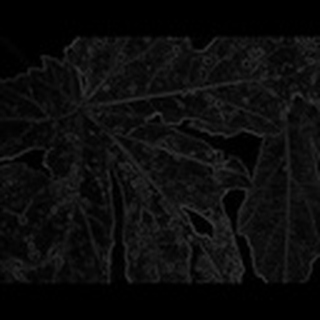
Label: cotton_powdery_mildew